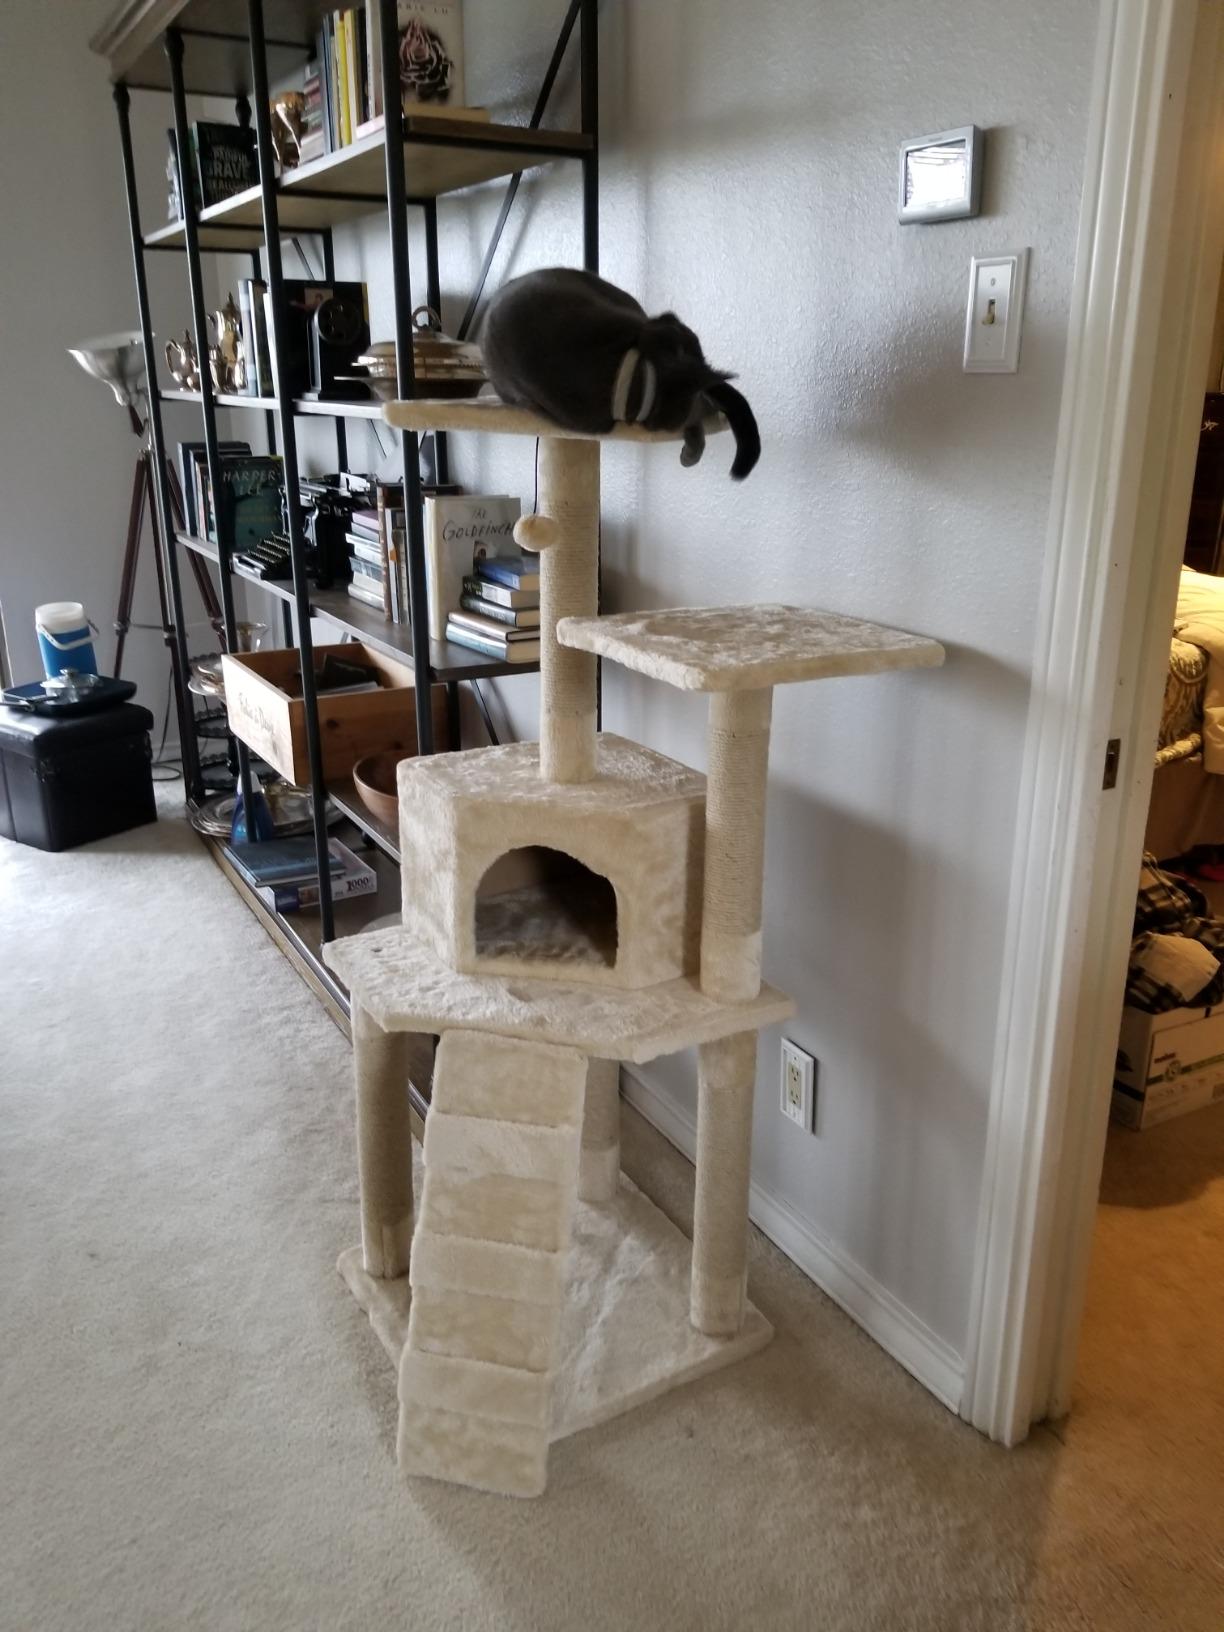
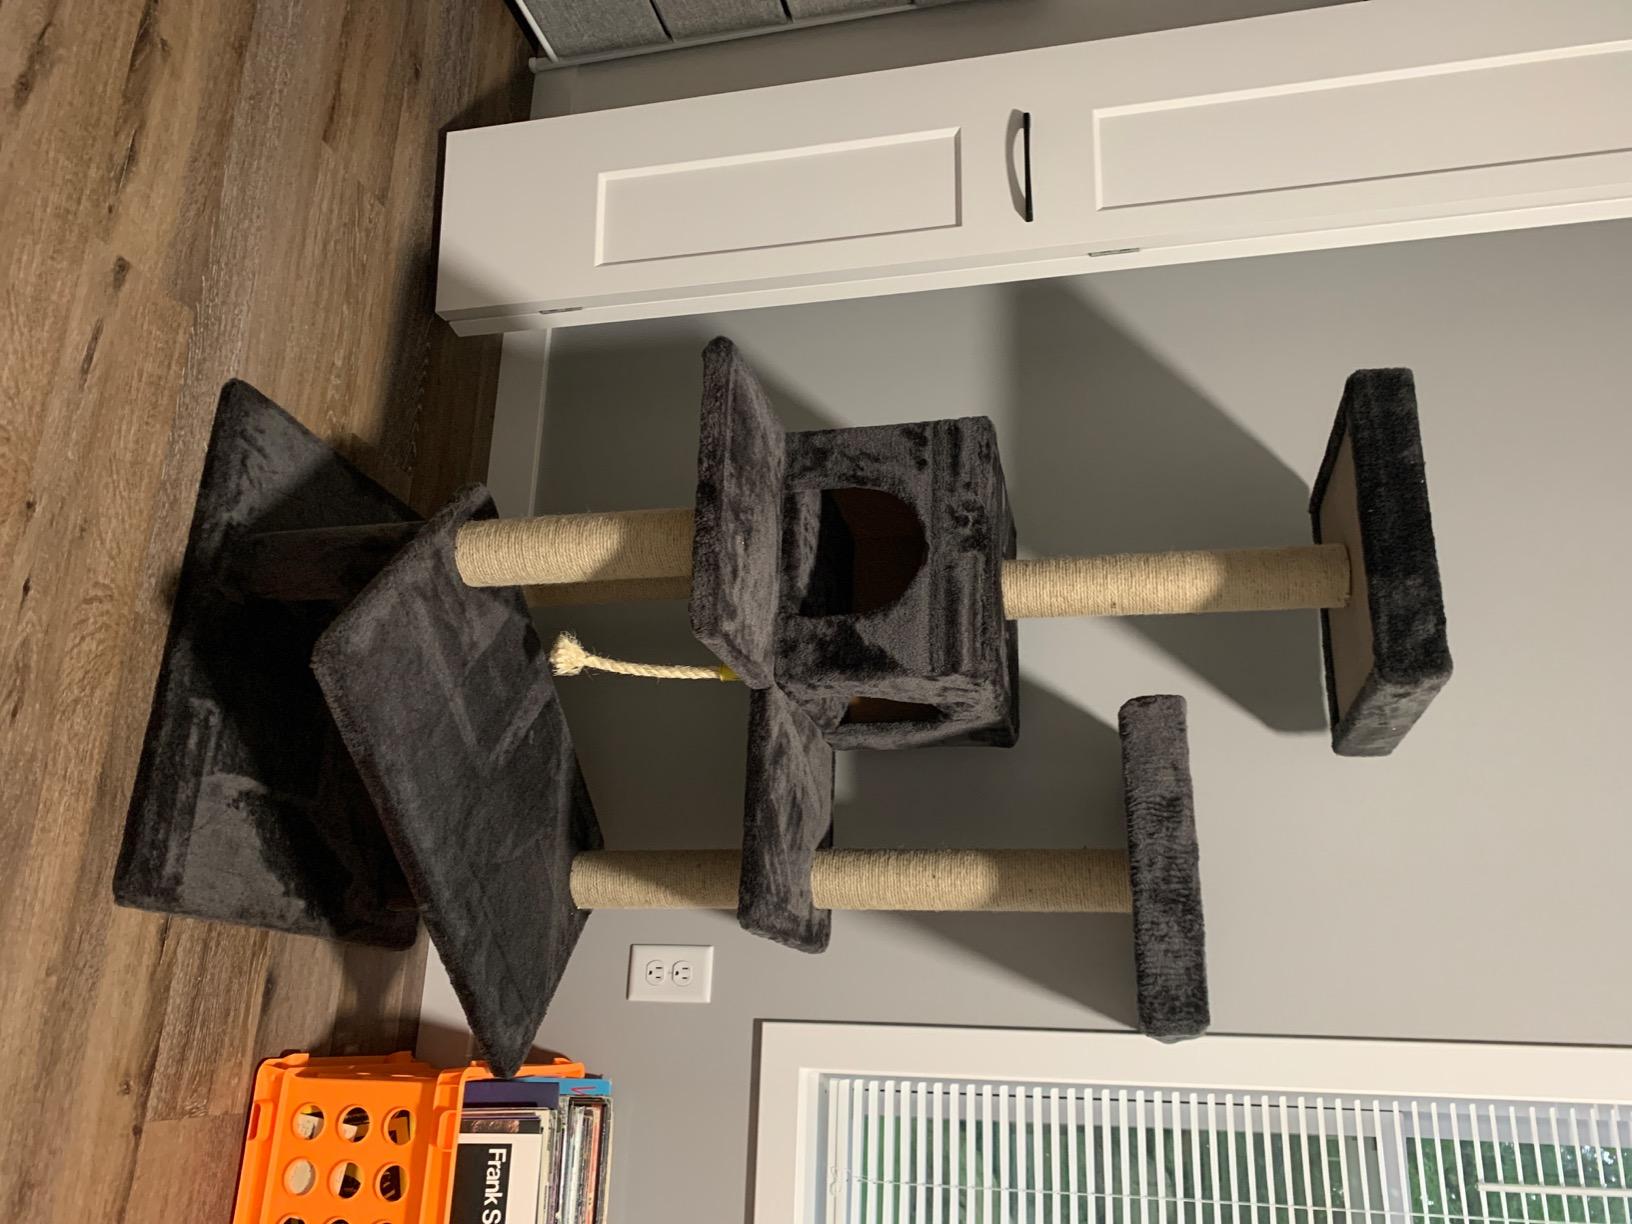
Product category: items_cat tree
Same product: no